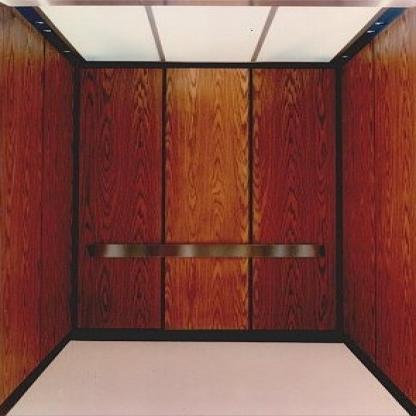
Scene: Indoor